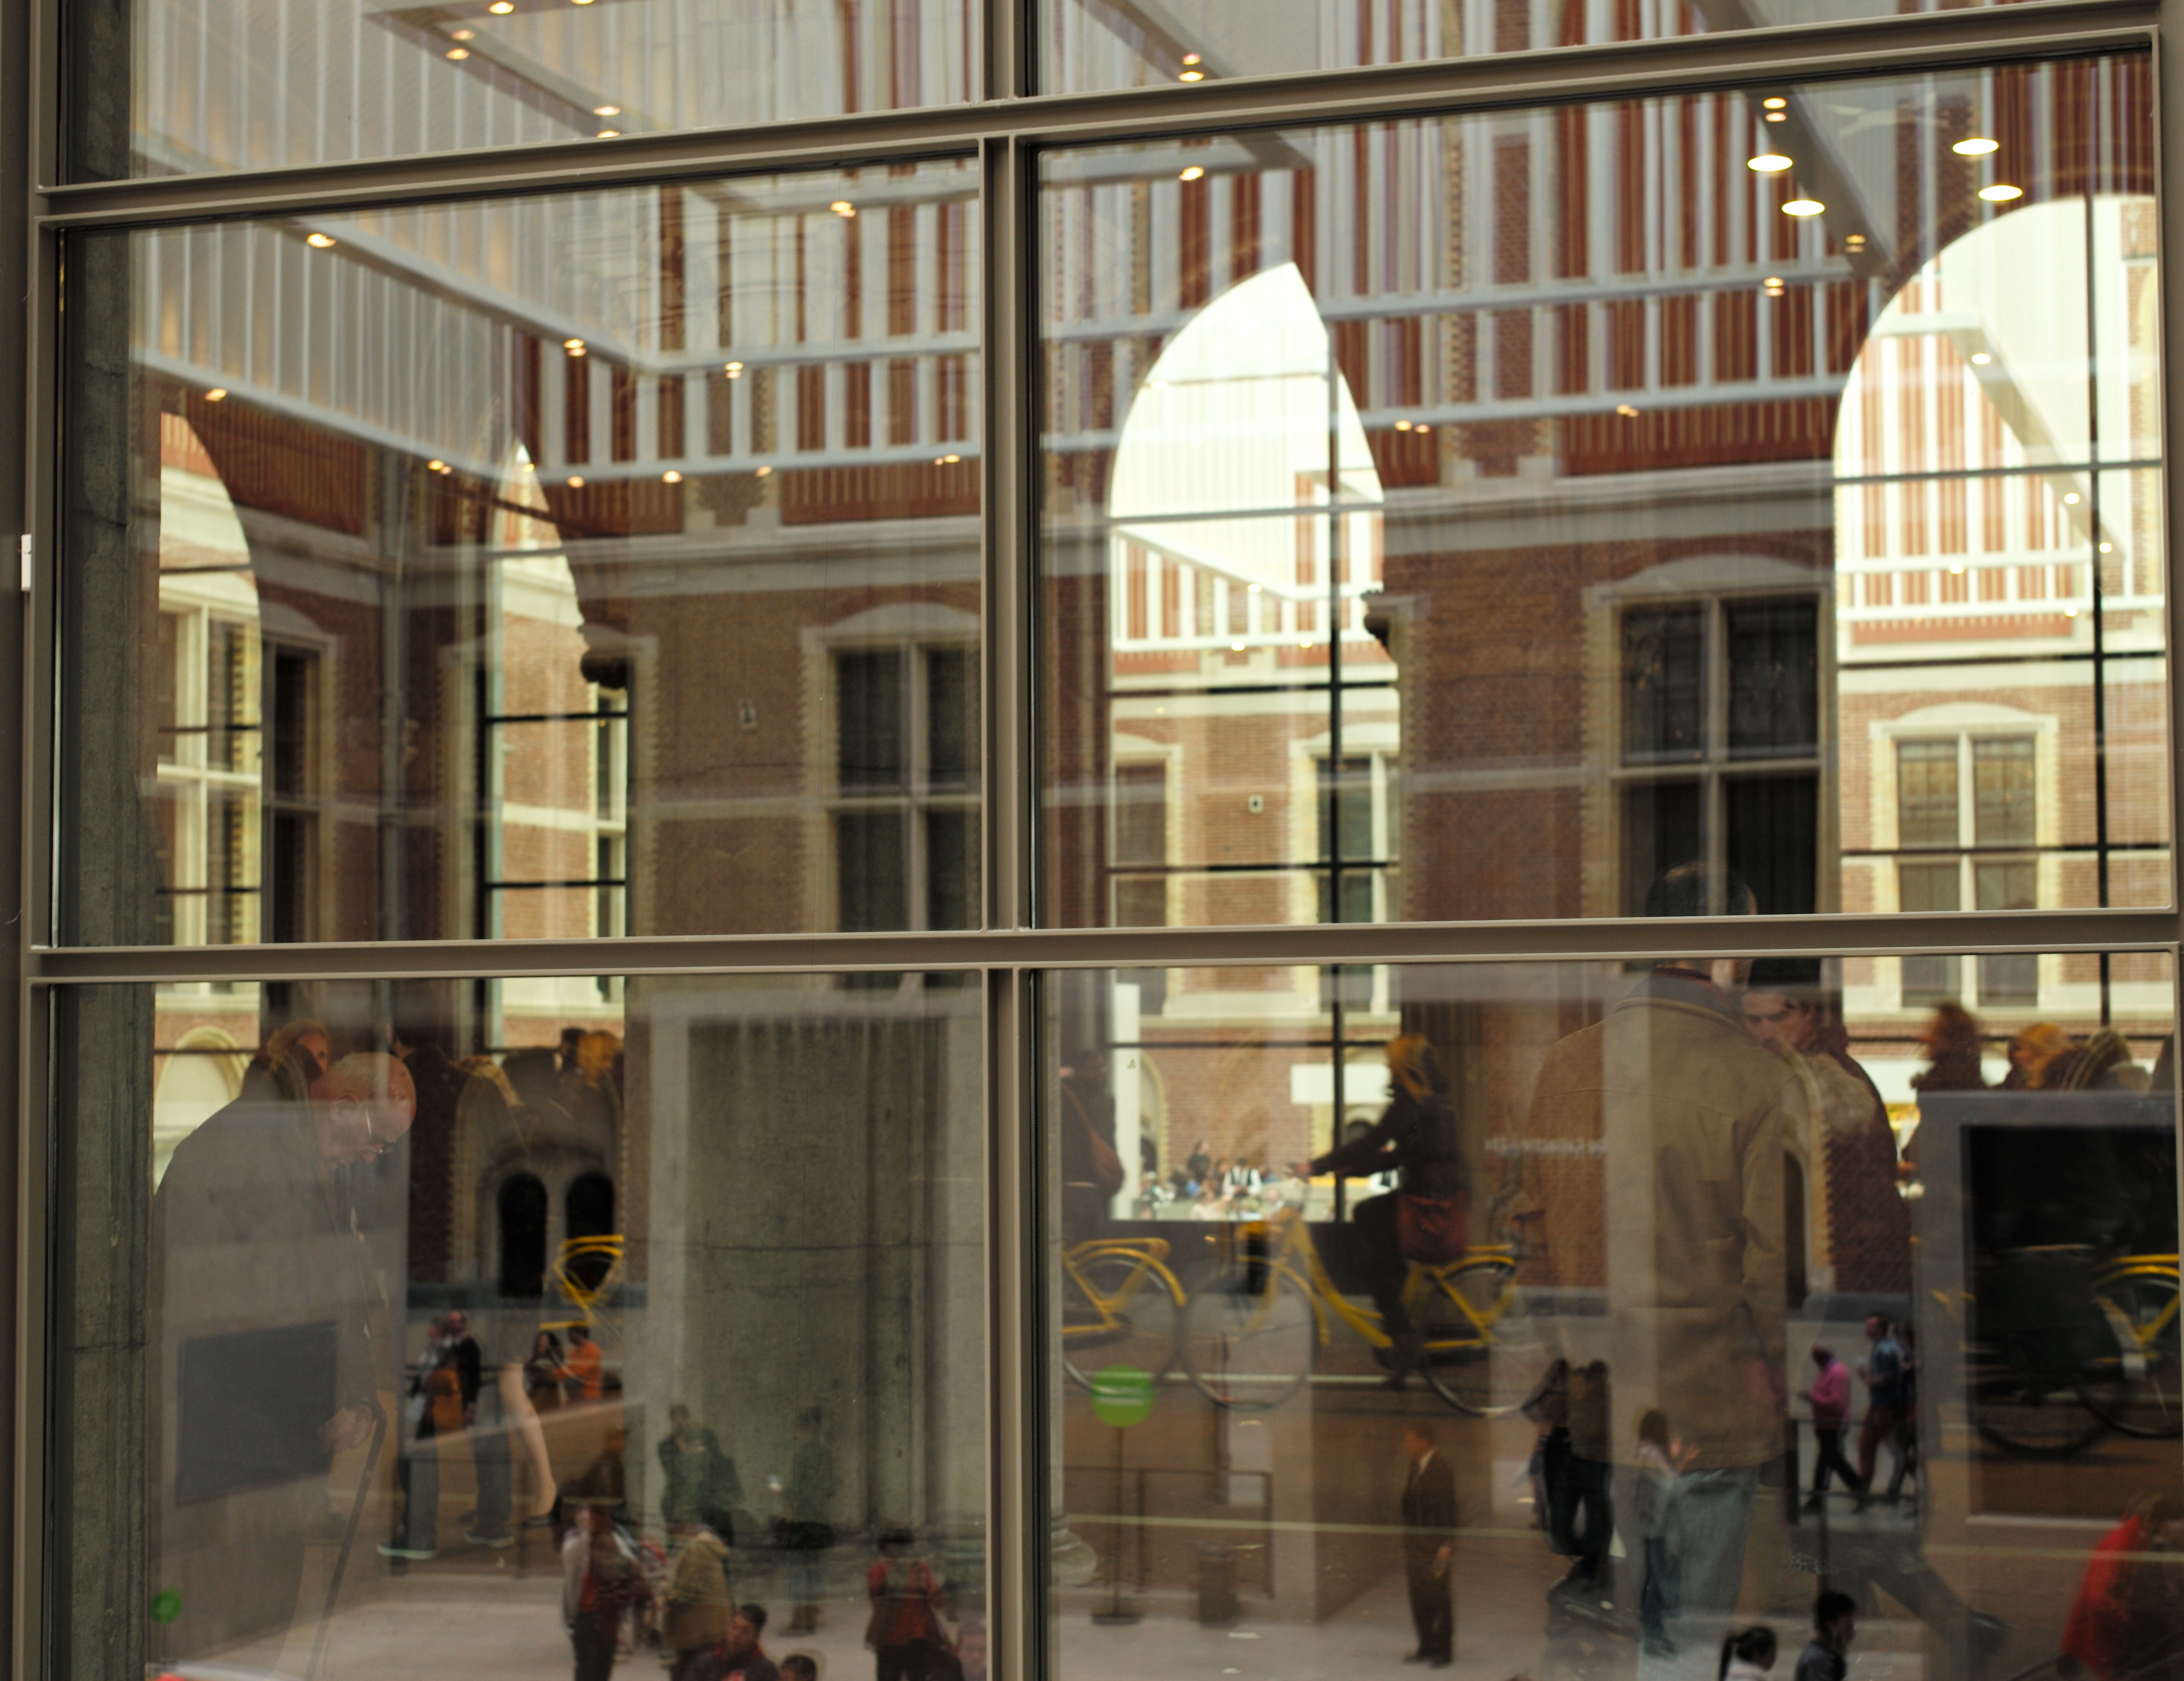
architecture, window, glass, building, downtown, travel, europe, reflection, museum, facade, shopping, interior design, art, holland, amsterdam, netherlands, library, bikes, tourist attraction, rijksmuseum, leicam, summilux50f14, typ240, shopping mall, window covering